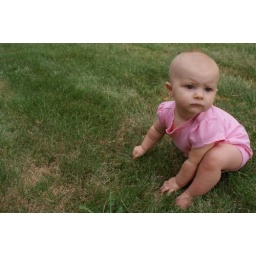
Olivia on the grass outside our house in Lansdale, PA